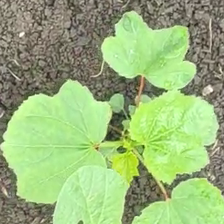
Weed species: Little_Mallow(Malva parviflora)